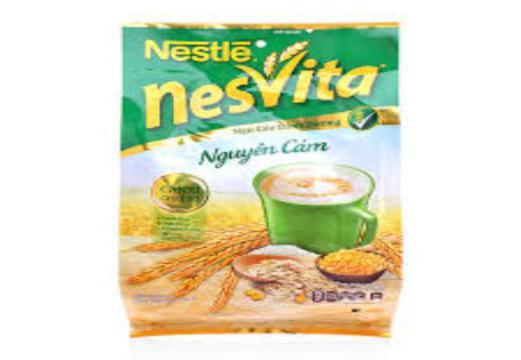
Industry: Food